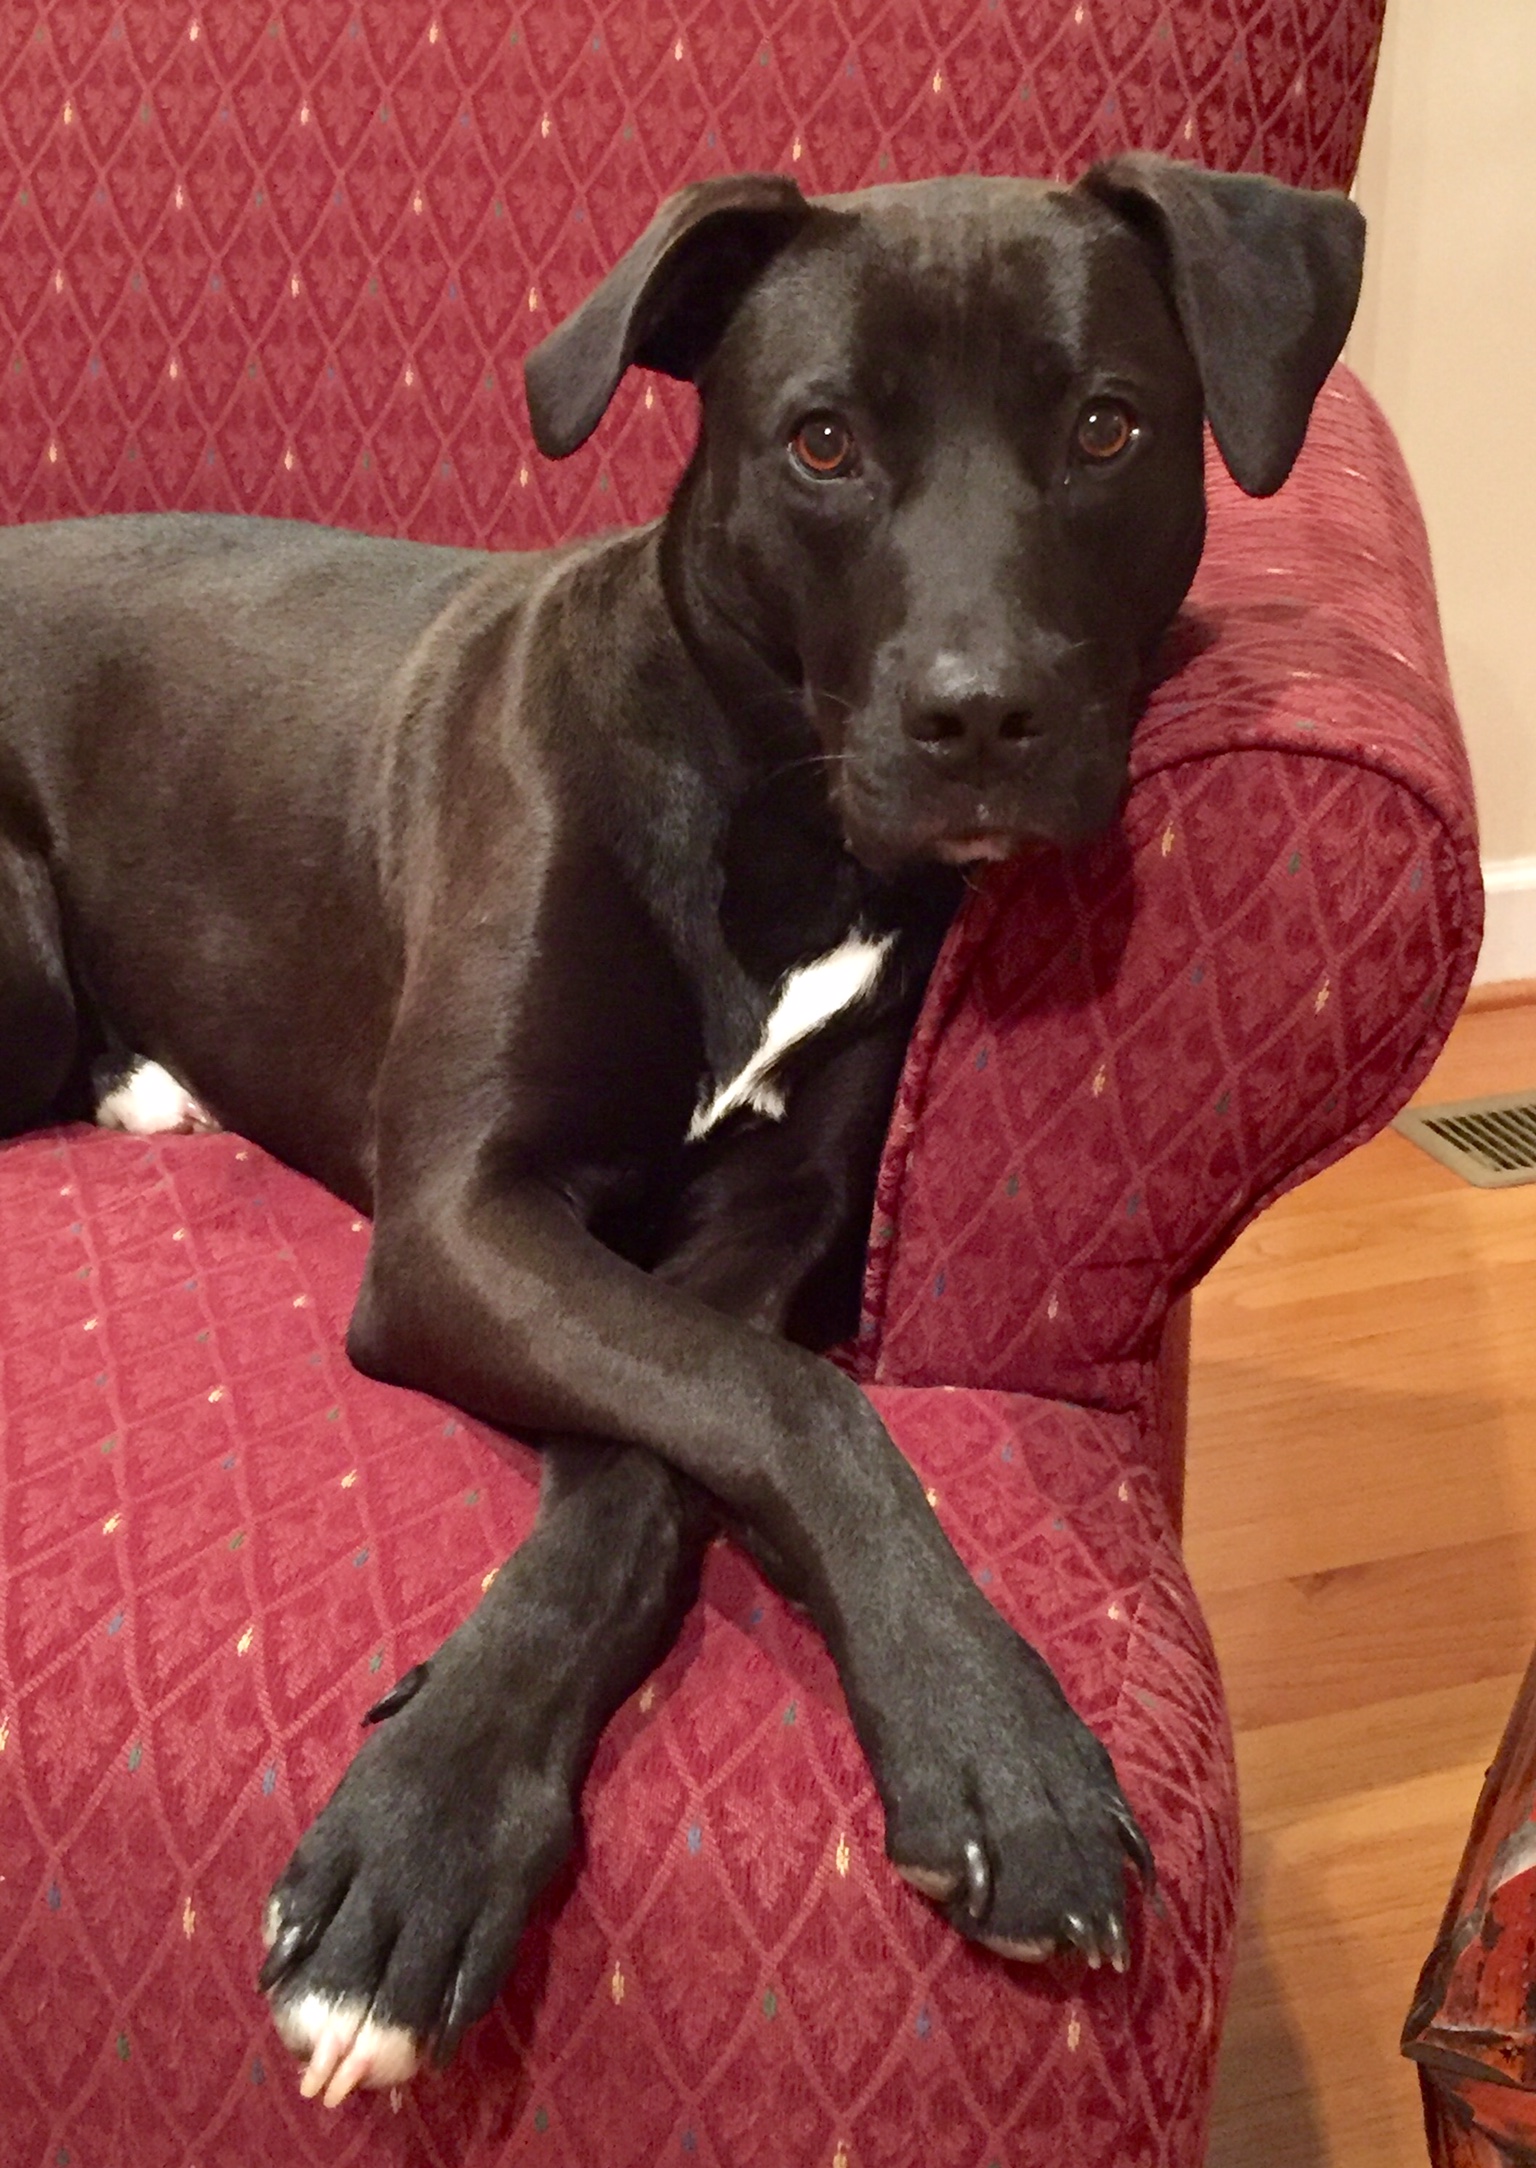
oakley, pit bull, Pit puppy, Puppy Proper, cara, dog, mammal, vertebrate, dog breed, canidae, carnivore, snout, american pit bull terrier, patterdale terrier, sporting group, non sporting group, rare breed dog, fawn